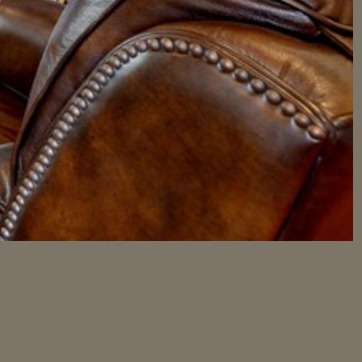
Material: leather